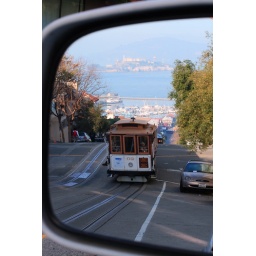
Cable car crawls up the hill with The Rock in the background.